Question: Please indicate a possible affordance area of the frisbee that can be used for holding
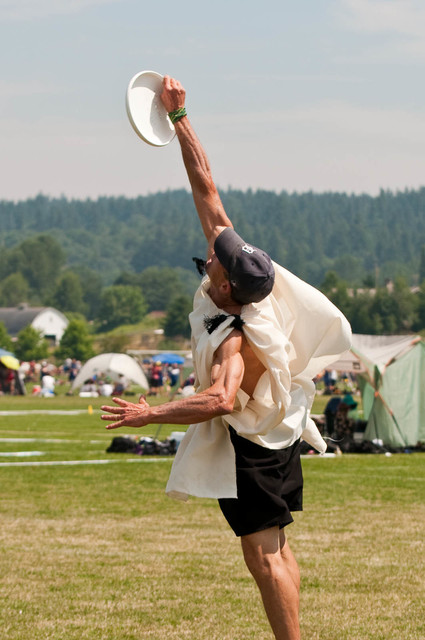
Answer: [122.621, 64.331, 187.036, 154.72]